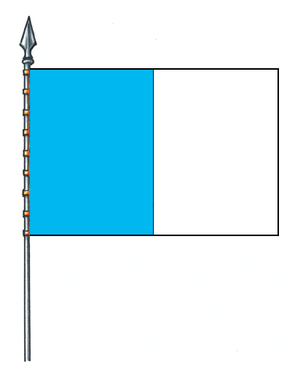
Recco est une commune italienne d'environ 10 200 habitants, située dans la ville métropolitaine de Gênes dans la région Ligurie, dans le nord-ouest de l'Italie.